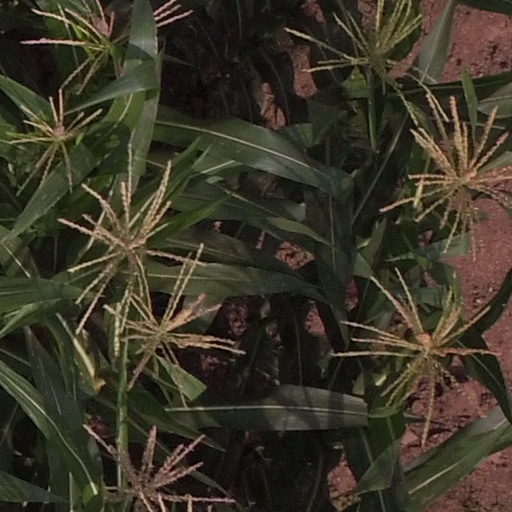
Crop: maize; corn